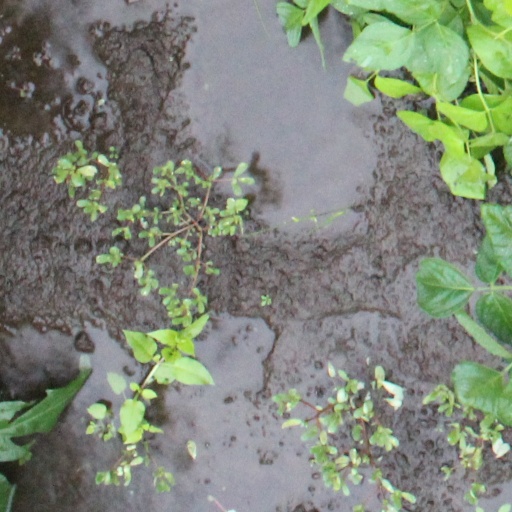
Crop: soybean